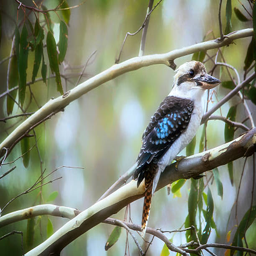
biological species sat in the gum tree